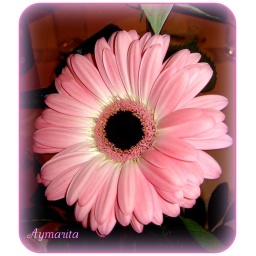
A pink flower in one day so special (December 6)